Gadwal

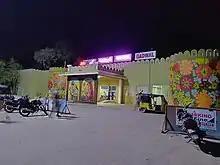

Gadwal is a City and the district headquarters of Jogulamba Gadwal district in the Indian state of Telangana. It is located from the state capital Hyderabad And 59 km From Kurnool and is a state assembly constituency. Gadwal historically served as the capital of Gadwal Samsthanam, a vassal of the Nizam of Hyderabad. Gadwal was previously a part of the Hyderabad State.